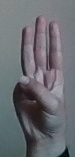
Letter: thaa